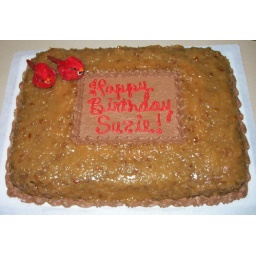
Everyone in this family gets these German chocolate cakes. The lady collects red birds